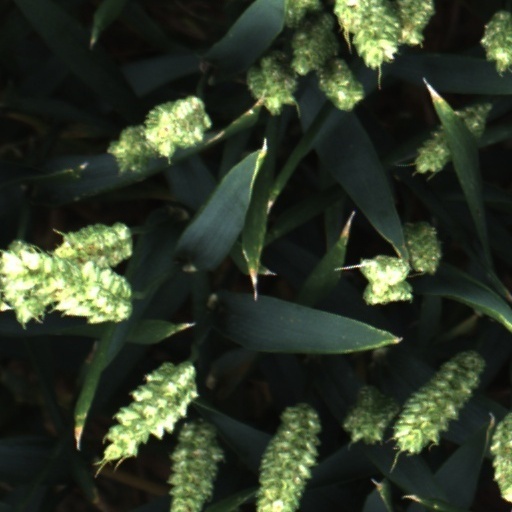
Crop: wheat